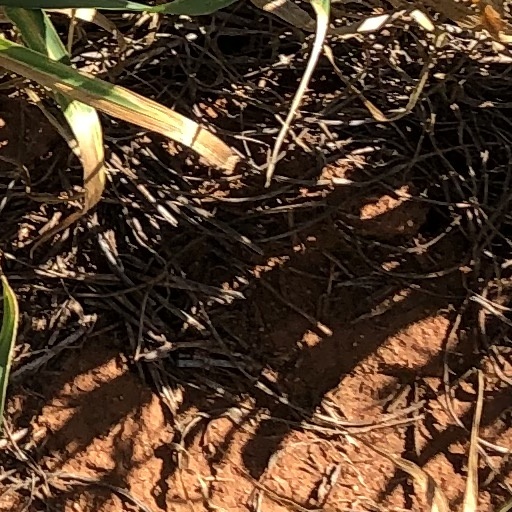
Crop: wheat